Kidnapping by Indians

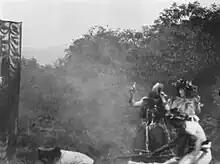
Film screenshot

Kidnapping by Indians is a 1899 British silent short Western film, made by the Mitchell and Kenyon film company, shot in Blackburn, England. It is believed to be the first dramatic film in the Western genre, pre-dating Edwin S. Porter's "The Great Train Robbery" by four years.